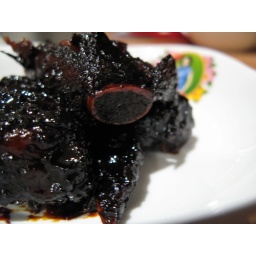
Piggy braised in fish sauce and sugar - more black than I thought it would be :P